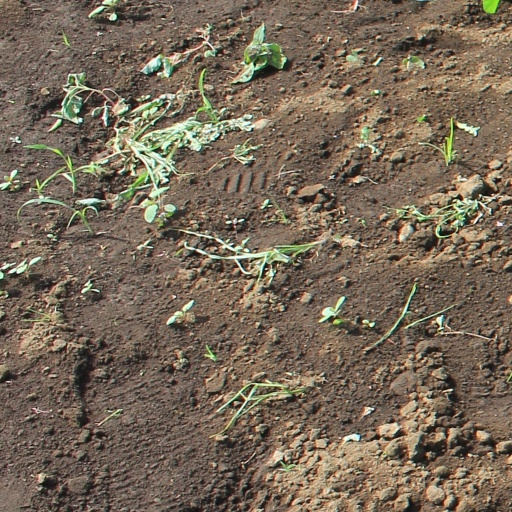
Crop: soybean